Julius Wolff (surgeon)

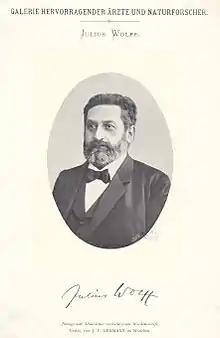

Julius Wolf was born on 21 March 1836 in Märkisch Friedland, and received his doctorate in 1861 in the field of surgery under Bernhard von Langenbeck (1810–1887) at Friedrich-Wilhelms University in Berlin. In 1861 he settled down after the state examination as a general practitioner in Berlin. He participated as a surgeon in three military campaigns (1864, 1866, 1870/71).